James's flamingo

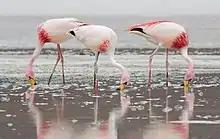
Feeding at Laguna Hedionda, Bolivia.

Both James's and Andean flamingos feed their chicks through an esophageal secretion that is regurgitated from the crop of the bird. The difference between the two species lies in the composition of the prolactin secretion produced by each bird. Both male and female parents are able to feed the chick. Adult flamingos are the most developed filter feeders of the birds. Of the species, James's flamingo has the finest filter-feeding apparatus. The flamingo feeds on diatoms and other microscopic algae. The shape of the bill is deeply keeled. To feed, the flamingos' long legs allow them to walk into the water and swoop their necks down into an S-shape to allow the beak to enter the water. The S-shape is effective because it allows the head to be placed upright and the bottom of the bill to be placed as shallow or as deep as it pleases. Only lowering the distal end of the bill into the water allows nostrils to remain above water. The water filled with small organisms floods the bill and filtration process begins. The lakes, from which the flamingo typically feeds, are Andean lakes which are mostly fresh water, but if salt water is encountered, the flamingos have salt glands in their nostrils where excess salt is secreted.